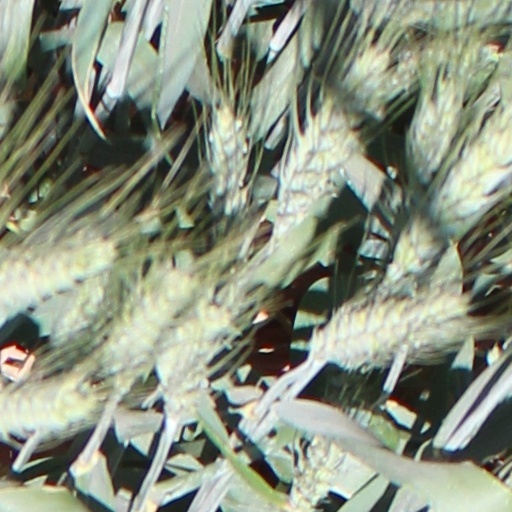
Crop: wheat